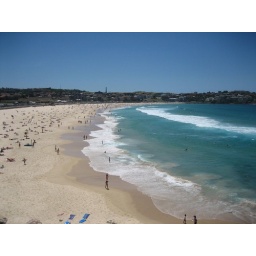
bondi beach in sydney. the waves were great and the sand was like powder. highly recommended.